Robbinsville Township, New Jersey

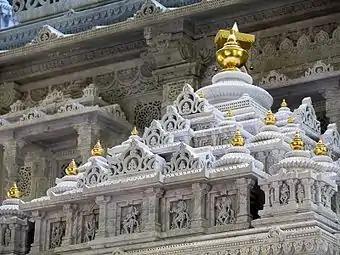
Swaminarayan Akshardham in Robbinsville is the third-largest Hindu temple in the world.

In November 2004, township residents voted to change their form of government from a Township Committee to a Mayor-Council form under the Faulkner Act. The new form of government took effect as of July 1, 2005. The Mayor-Council form of government is used by 71 of the state's 564 municipalities. In this form, the governing body is comprised of the Mayor and the Township Council, each functioning as an independent branch of government, with all members elected at-large to four-year terms of office on a non-partisan basis as part of the November general election. The Mayor is the Chief Executive of the Township and heads its Administration. The Mayor may attend Council meetings but is not obliged to do so. The council is the legislative branch. Elections are held in odd-numbered years with three council seats up together and the two other seats (and the mayoral seat) up for election two years later. At the annual organizational meeting held during the first week of January of each year, the Council selects a President and Vice President to serve for one-year terms. The Council President chairs the meetings of the governing body. Following an ordinance passed in December 2011, municipal elections were shifted from May to November, with the terms of all township council members then serving extend by six months, to December 31.